Franklin Rawson

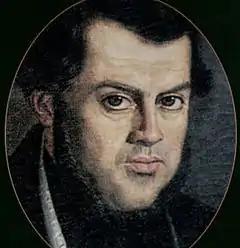

However, due to the political conflicts that erupted in the province and his friendship with Sarmiento he was forced to leave the country in 1842, taking refuge in Chile.